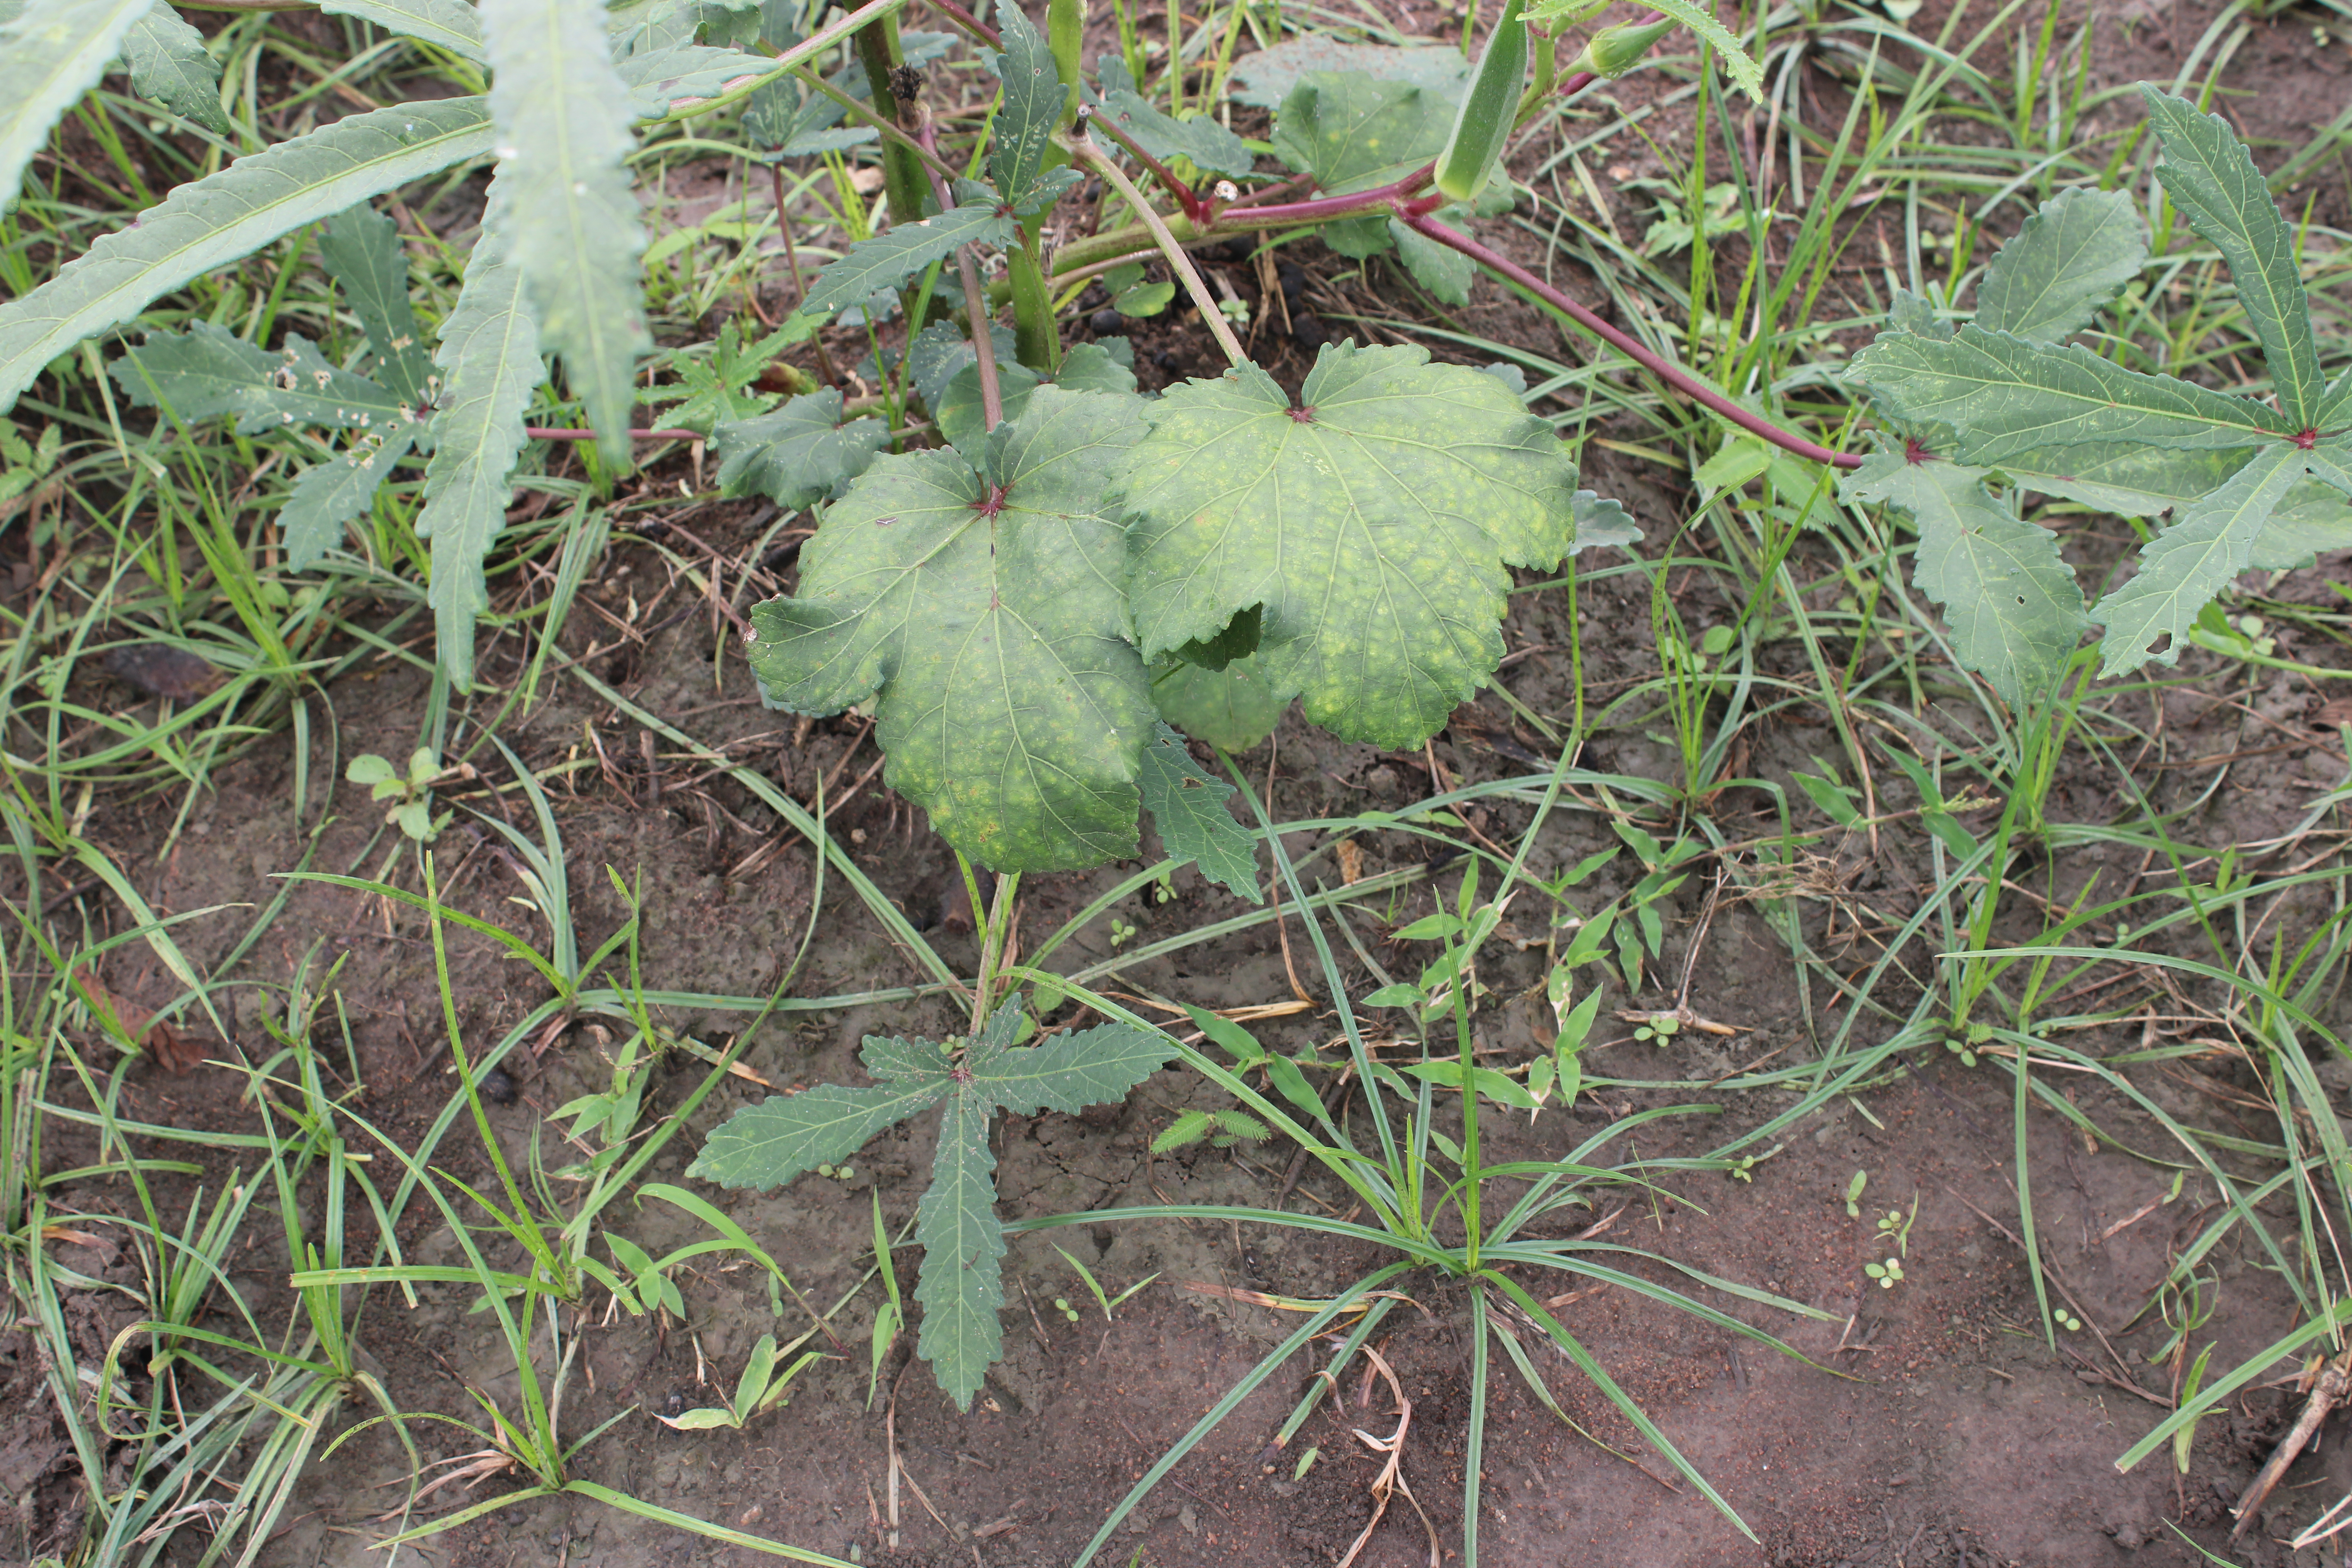
Label: Phyllosticta leaf spot